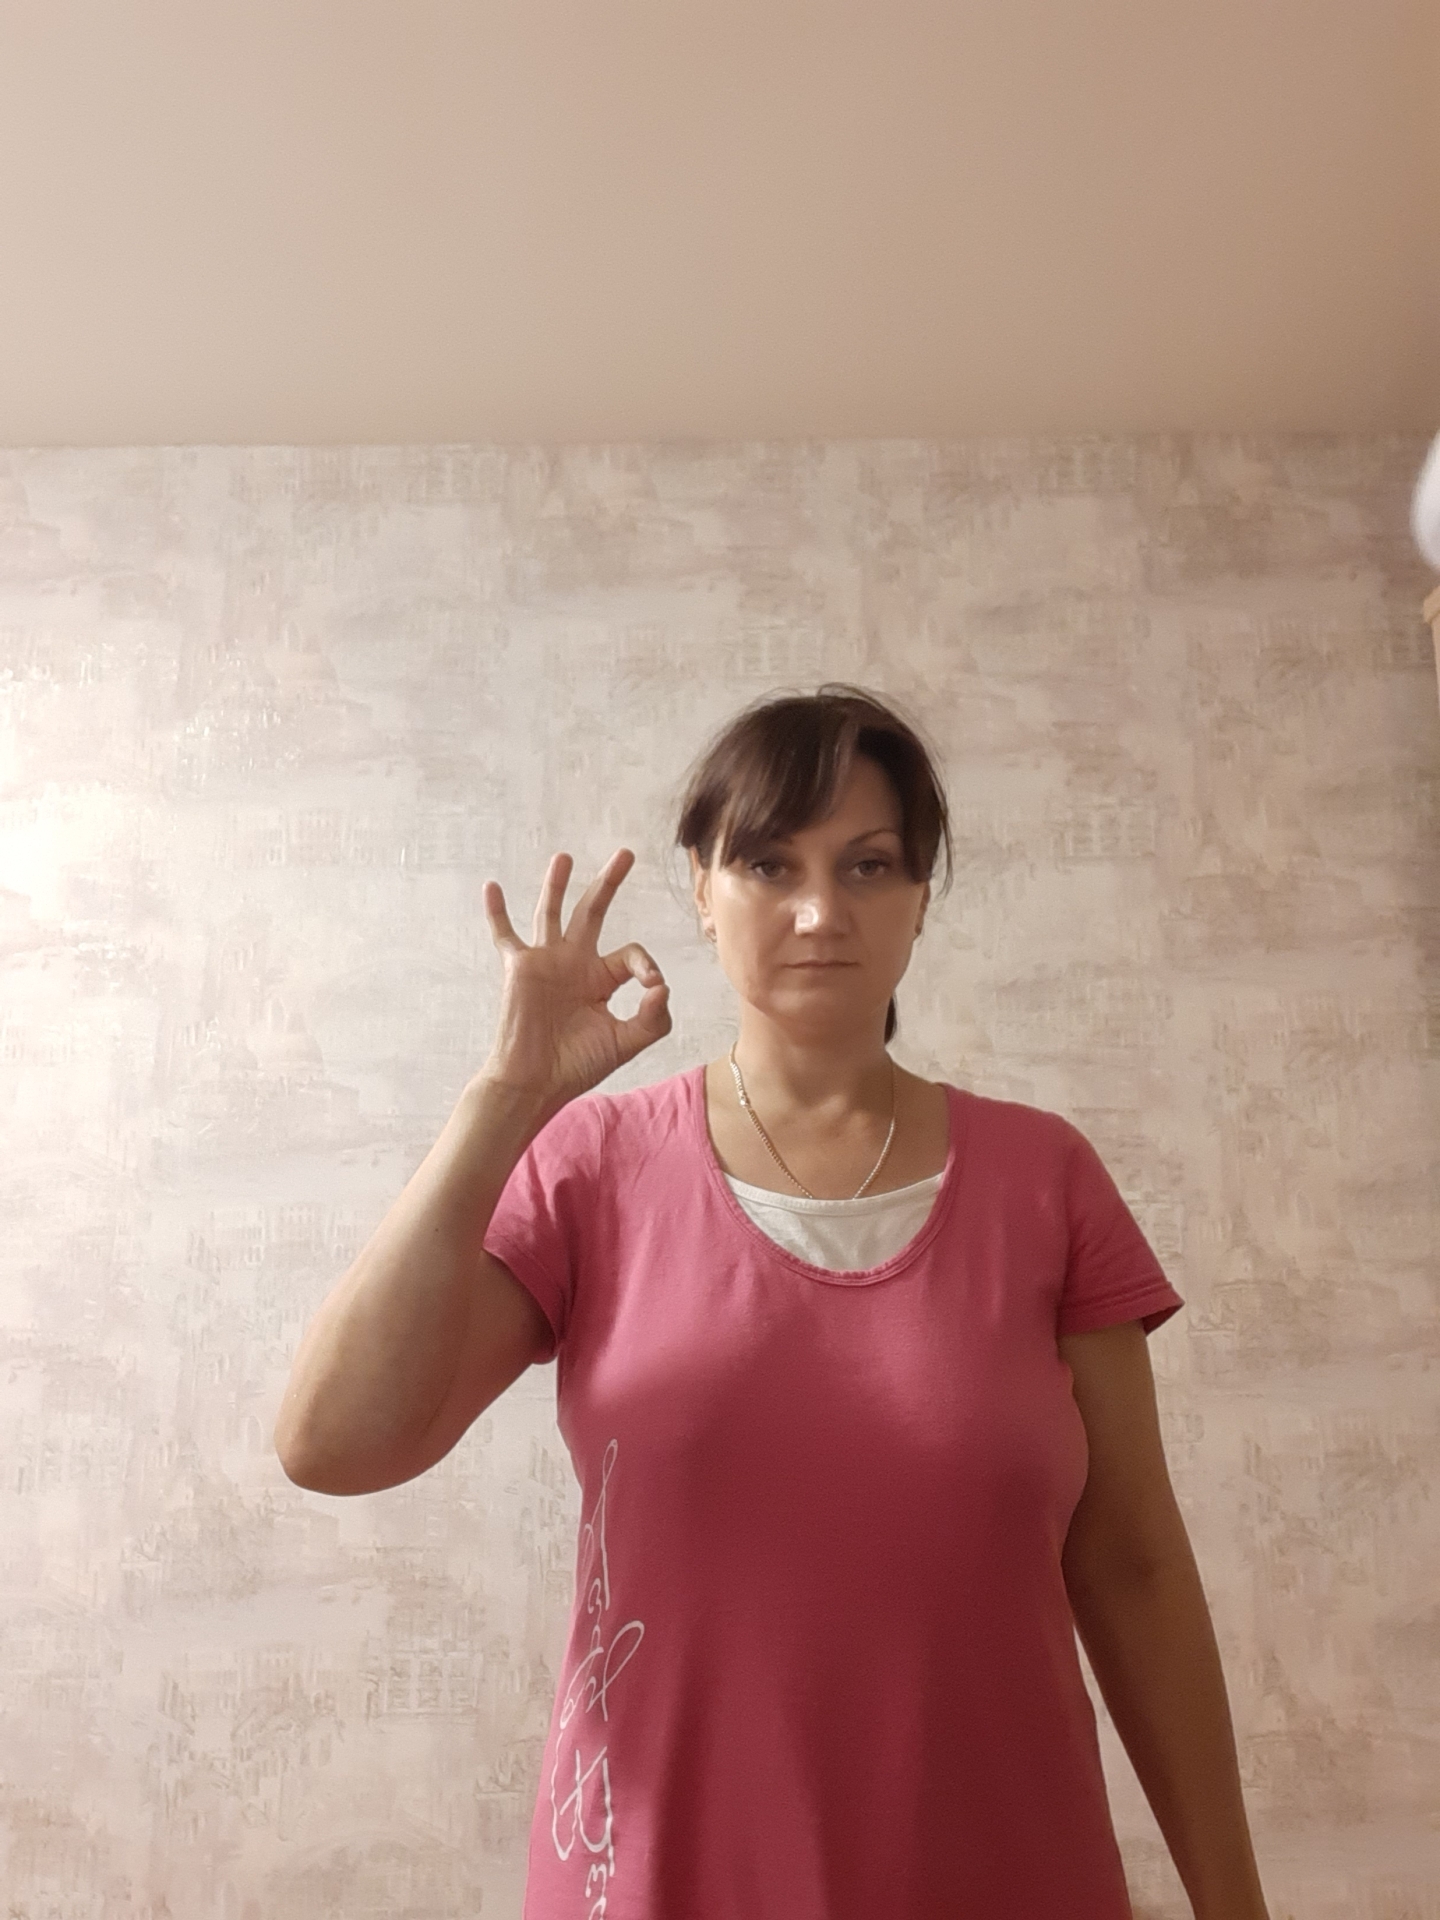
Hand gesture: ok